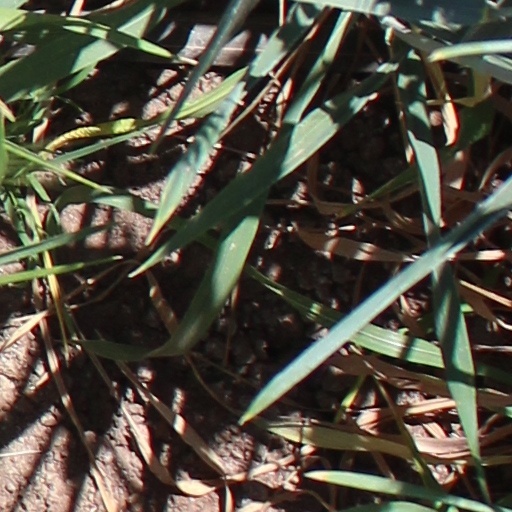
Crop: wheat